Embu County

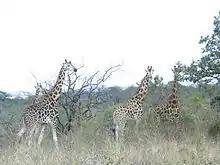
Giraffes in Mwea National Reserve

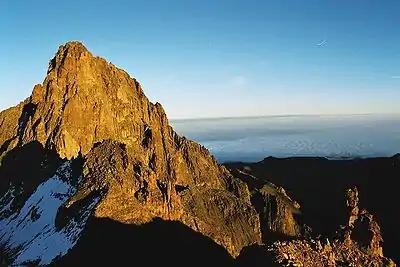
Mount Kenya

Tourism is a key sub-sector that has a high potential in the county for both local and international tourists. Some of the available sites include caves, waterfalls and rocky hills for rock climbers.